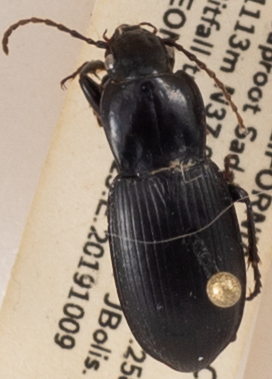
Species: Pterostichus ordinarius
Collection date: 2019-10-09 04:00:00
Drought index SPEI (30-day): -0.328
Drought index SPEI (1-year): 0.39
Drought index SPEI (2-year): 0.03